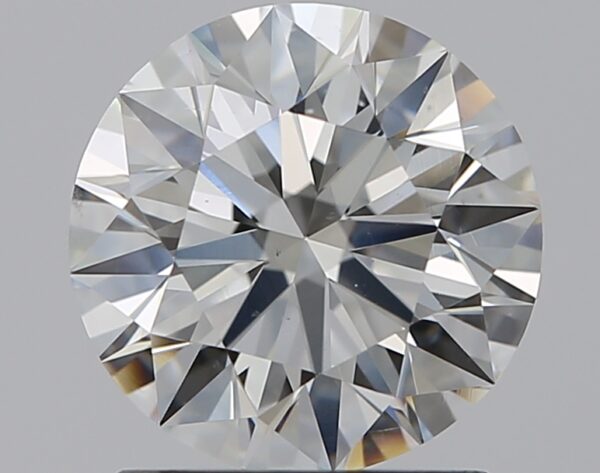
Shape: round
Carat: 1.29
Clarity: VS2
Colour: H
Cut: EX
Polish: EX
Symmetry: EX
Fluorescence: N
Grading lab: GIA
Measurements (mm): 6.93 x 6.97 x 4.33